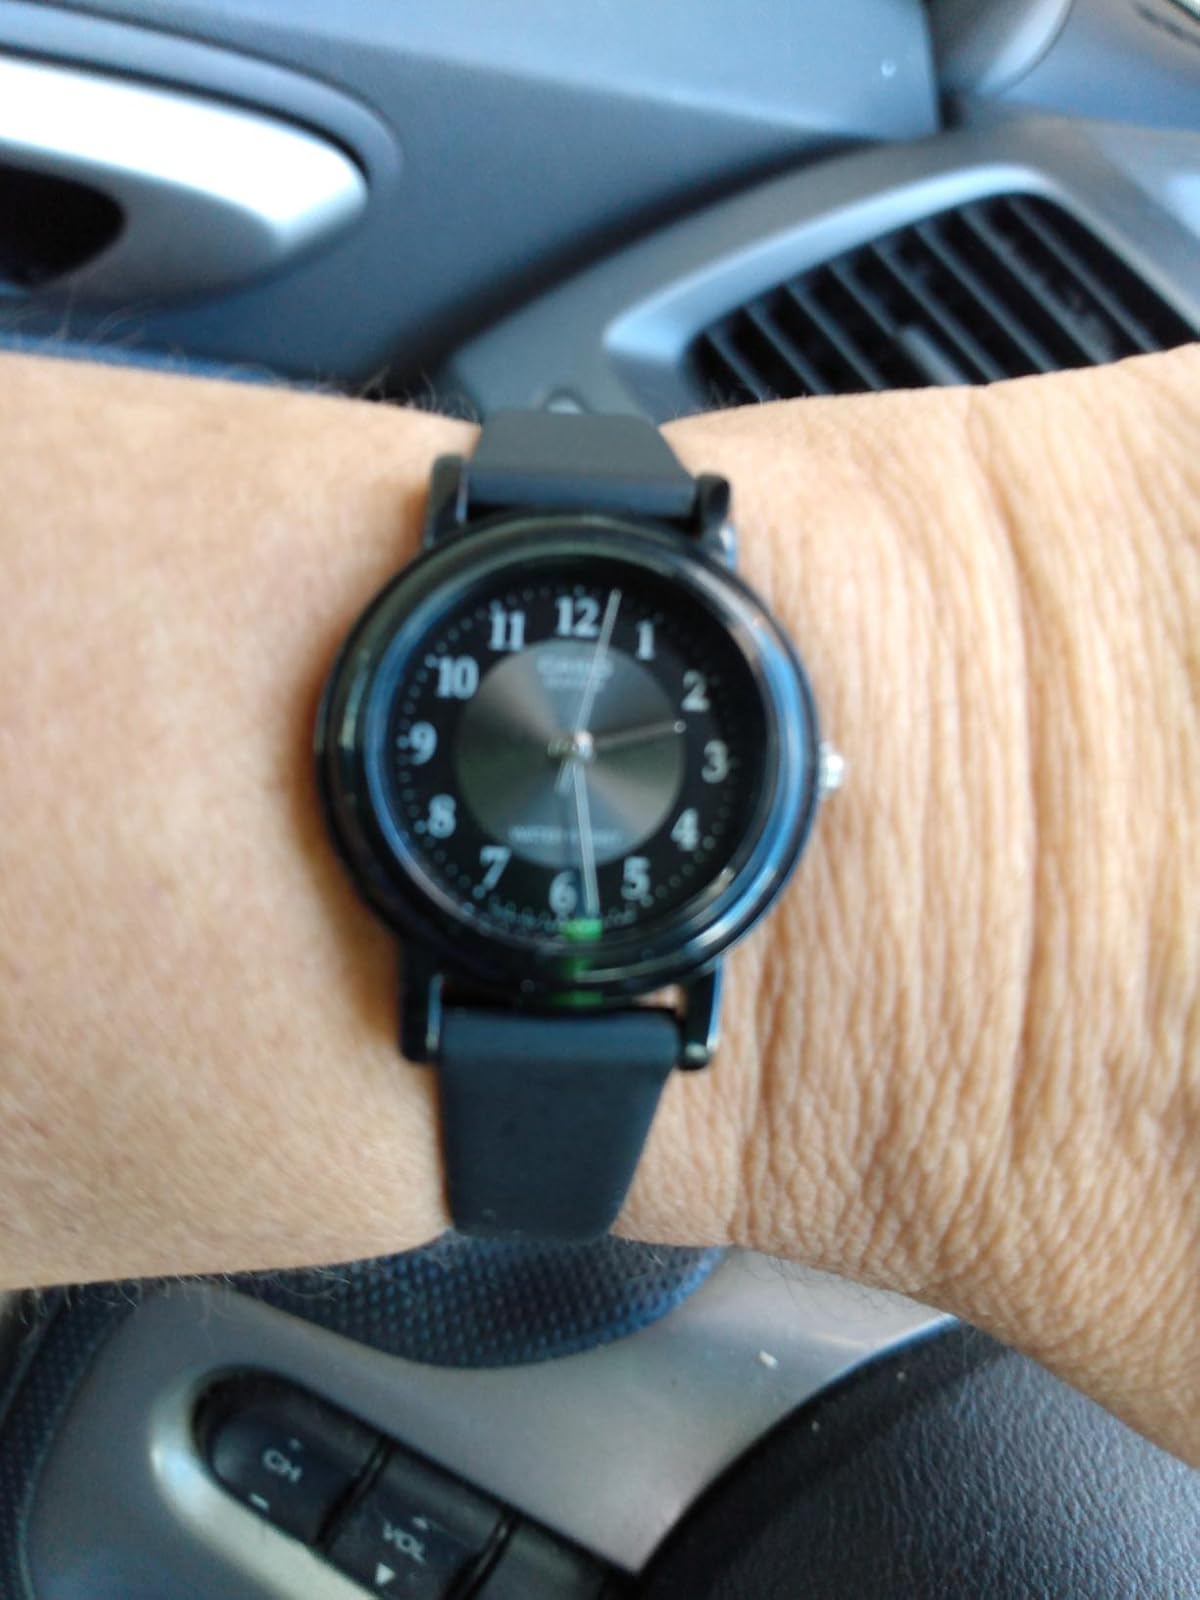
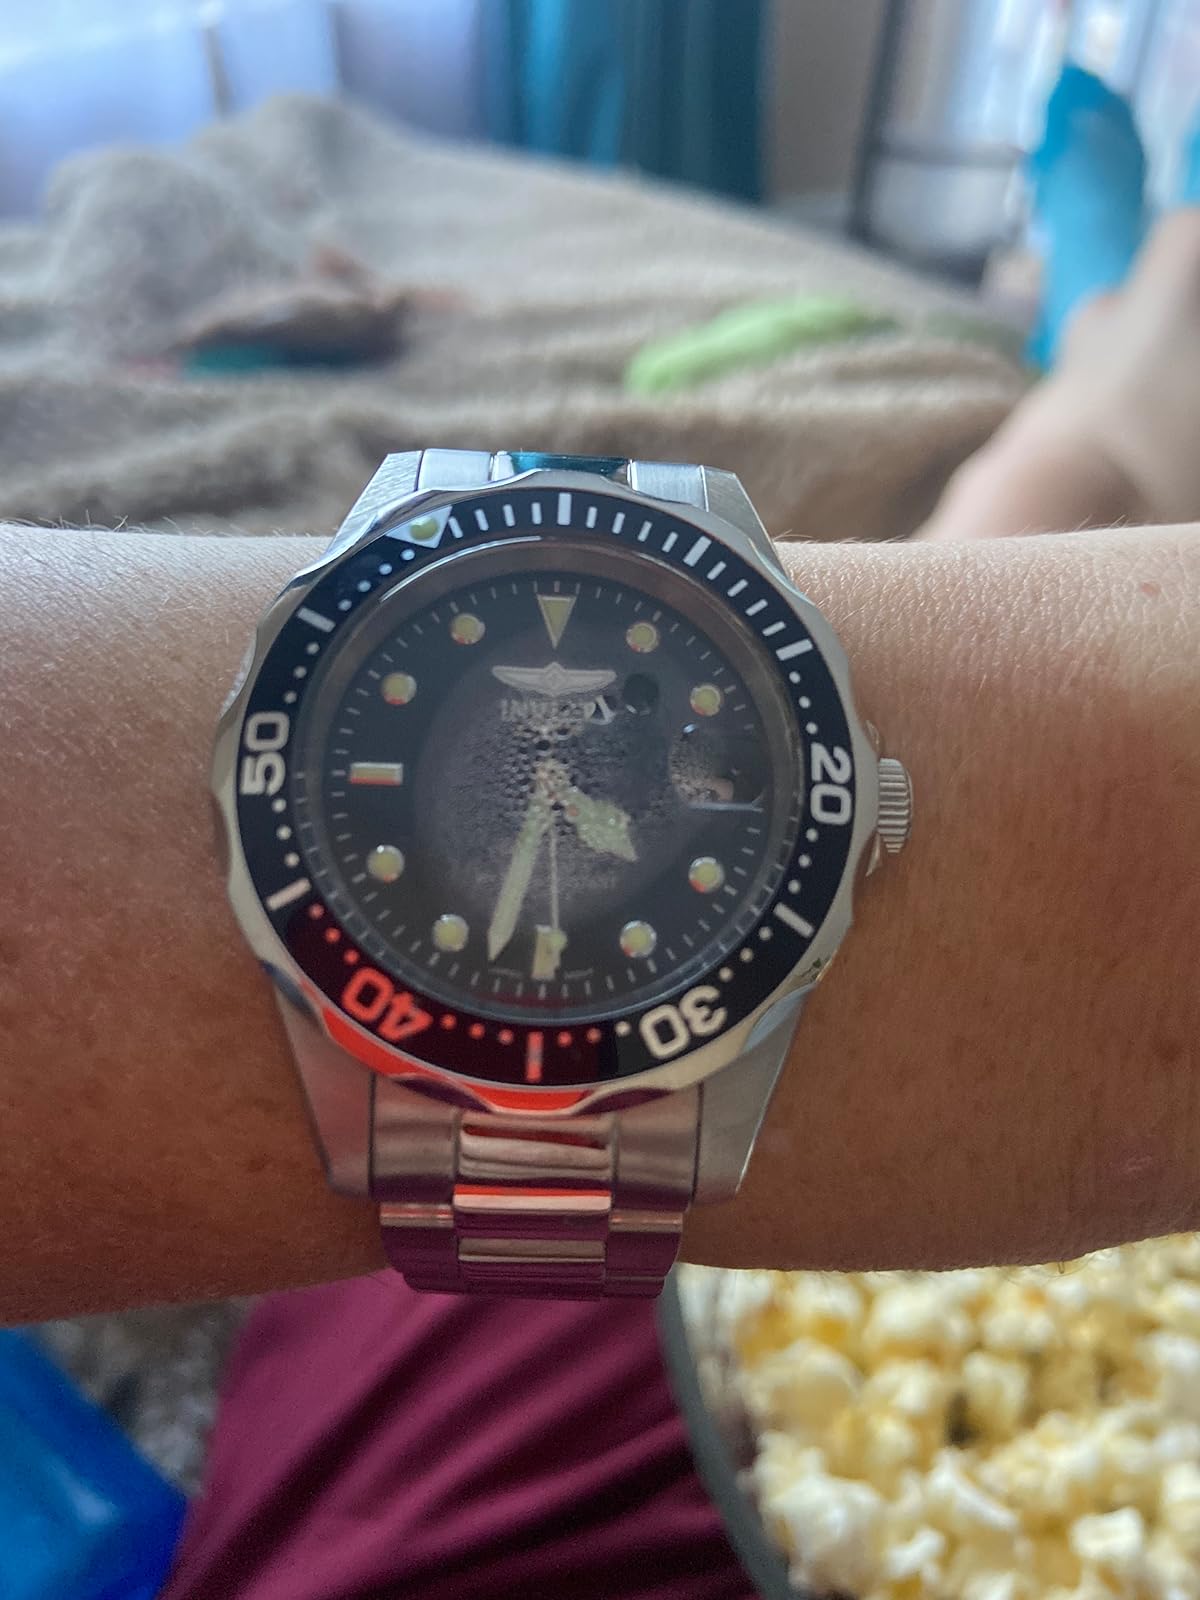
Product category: accessories_watch
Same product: no